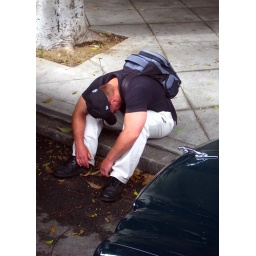
...a perfectly good white boy by the N train.